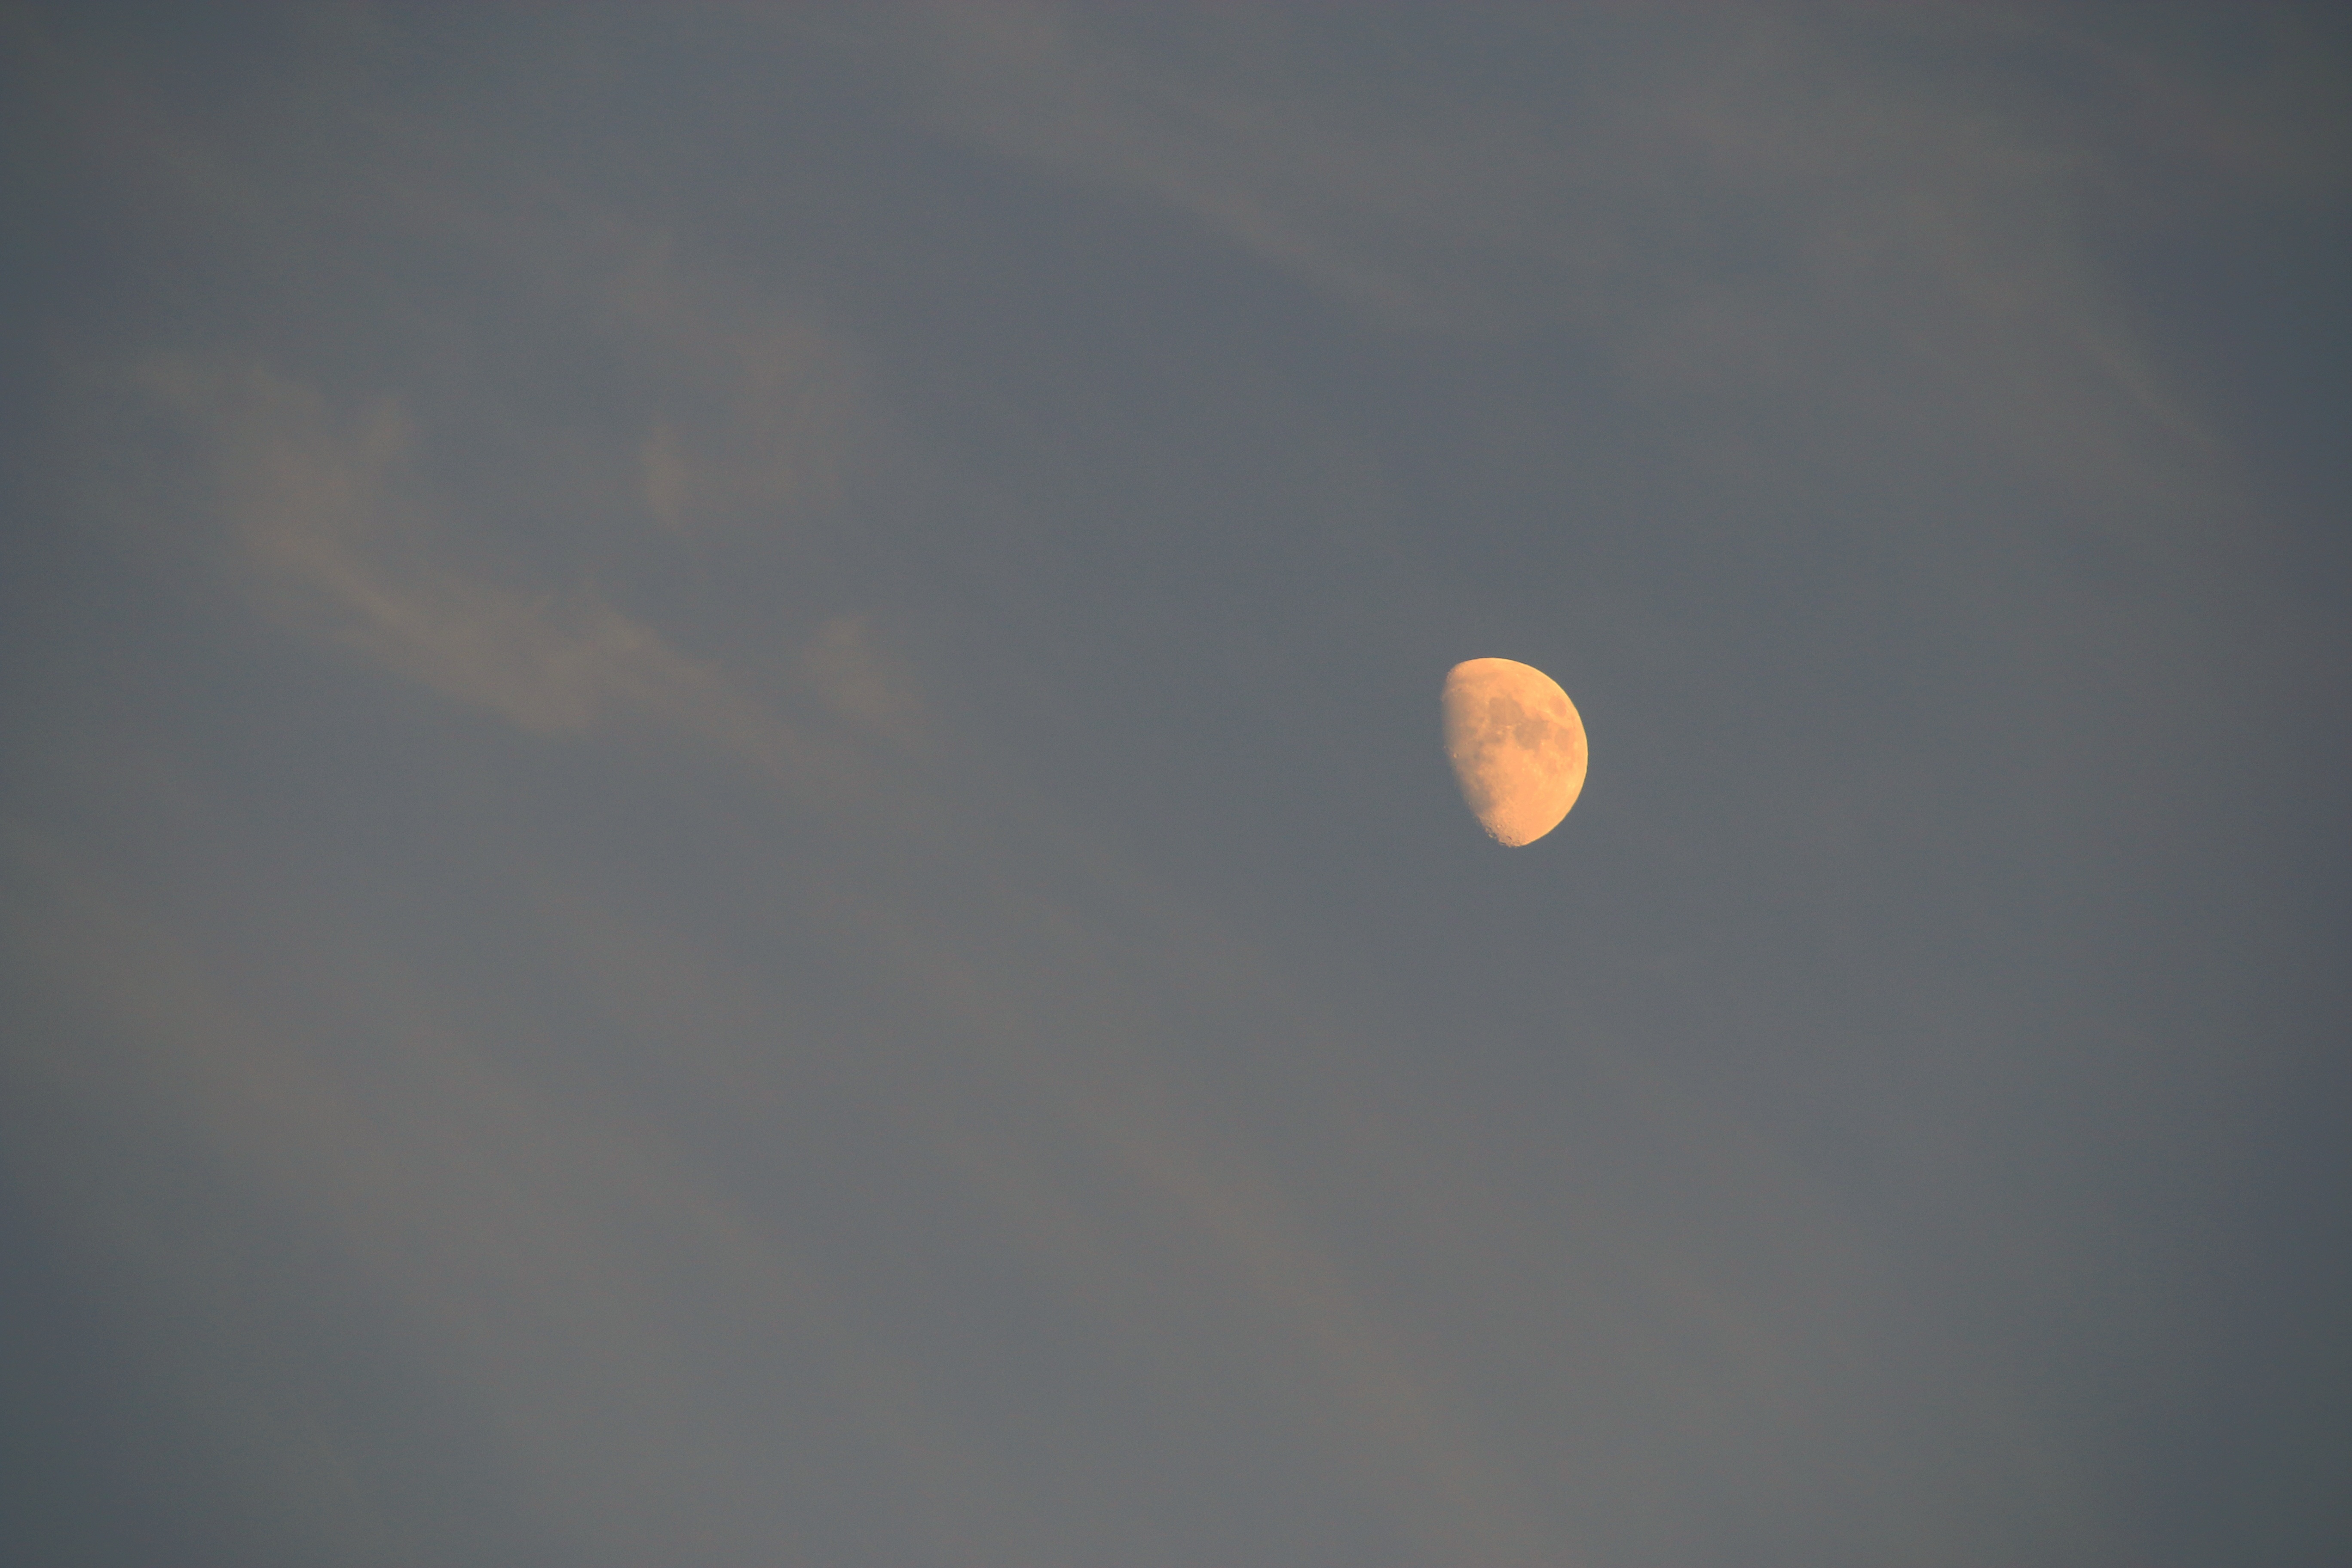
outdoor, winter, light, fence, cloud, sky, sunset, atmosphere, scenic, blue, moon, day, dramatic, fantasy, crescent, half, astronomical object, atmosphere of earth